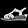
Label: Sandal